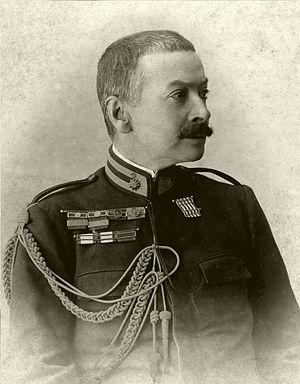
Joaquim Augusto Mouzinho de Albuquerque était un officier de cavalerie portugais. Il fut célèbre pour sa capture de l'empereur Gungunhana à Chaimite en 1895 et pour avoir pacifié le Mozambique.